Bell Labs

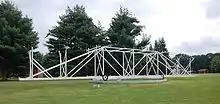
Reconstruction of the directional antenna used in the discovery of radio emission of extraterrestrial origin by Karl Guthe Jansky at Bell Telephone Laboratories in 1932

Bell's Holmdel research and development lab, a structure set on , was closed in 2007. The mirrored-glass building was designed by Eero Saarinen. In August 2013, Somerset Development bought the building, intending to redevelop it into a mixed commercial and residential project. A 2012 article expressed doubt on the success of the newly named Bell Works site, but several large tenants had announced plans to move in through 2016 and 2017.